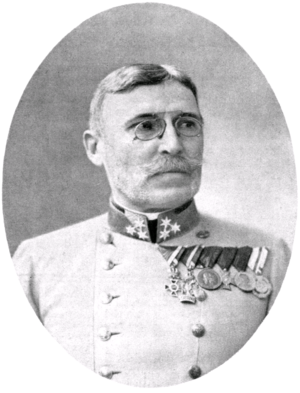
La bataille de Komarów, aussi appelée bataille de Tomaszów, eut lieu pendant la Première Guerre mondiale, du 26 août au 2 septembre 1914, dans les environs de Komarów près de Zamość, en Pologne actuelle. Les forces austro-hongroises battirent les forces russes.